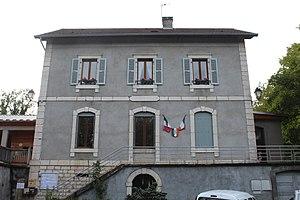
Mairie de Surjoux.
Surjoux est une ancienne commune française, située dans le département de l'Ain en région Auvergne-Rhône-Alpes. Le 1ᵉʳ janvier 2019, elle devient commune déléguée de Surjoux-Lhopital.